SS France (1960)

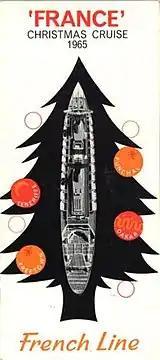
Poster advertising "France ' s" 1965 Christmas and New Year's cruise to the West African coast.

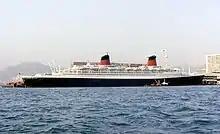
"France" docked in Hong Kong, February 1974

She sailed the North Atlantic run between Le Havre and New York for thirteen years. But, by the beginning of the 1970s, far faster, and increasingly more comfortable and fuel-efficient commercial jet aircraft such as the Boeing 707, DC-8, and Boeing 747 had made long-distance transoceanic air travel more popular than the ocean liners, putting financial stress on European ship lines like the CGT that had derived much of their revenue from the trans-Atlantic market. Owing to this shift in trans-Atlantic travel trends, "France" was forced to take increasing advantage of subsidies from the French government.